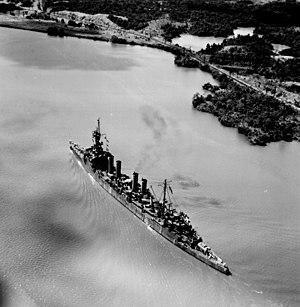
L'USS Richmond (CL-9) est un croiseur léger de classe Omaha construit pour l'United States Navy au début des années 1920. Le croiseur léger est le troisième navire de l'US Navy à avoir porté le nom de la capitale de l'État de Virginie, qui fut également durant la guerre de Sécession la capitale des États confédérés d'Amérique.